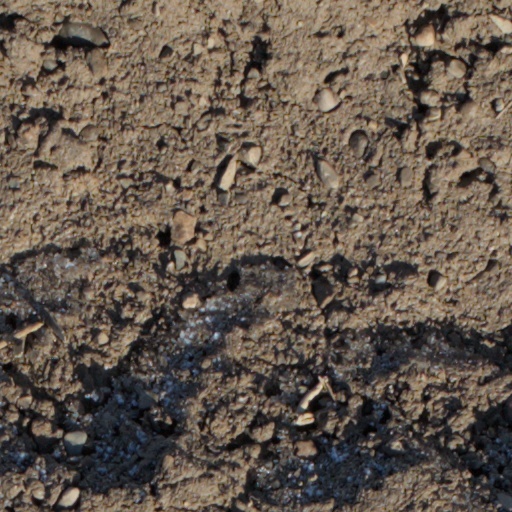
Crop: wheat